Privacy Commissioner (New Zealand)

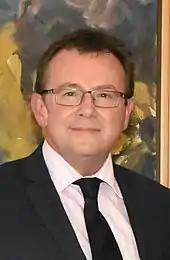
Webster in 2017

The Privacy Act 2020 is primarily concerned with information privacy; other aspects of privacy are protected by the common law right to privacy in New Zealand. The Act controls the collection, use, disclosure, storage and granting of access to personal information by agencies. Personal information covers any information about an identifiable natural person.